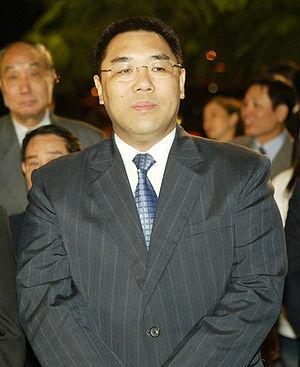
Macao /ma.ka.o/, officiellement Région administrative spéciale de Macao de la république populaire de Chine, est une région administrative spéciale de la république populaire de Chine depuis le 20 décembre 1999. Auparavant, Macao a été colonisé et administré par le Portugal durant plus de 400 ans et est considéré comme le dernier comptoir ainsi que la dernière colonie européenne en Chine et en Asie.
Fernando Chui Sai On, né le 13 janvier 1957 à Macao, est un haut fonctionnaire de la santé publique chinois. Il est chef de l'exécutif de la région administrative spéciale de Macao de 2009 à 2019. Son nom de famille est Chui et son prénom en cantonais est Sai On.